UTV Live

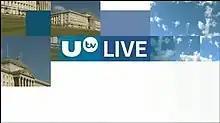

UTV Live is a Northern Irish television news service broadcast and produced by UTV.